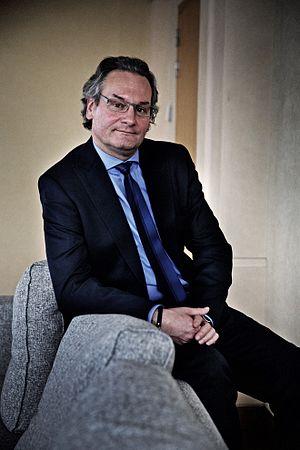
Jean-Pascal Labille
Jean-Pascal Labille, né le 23 février 1961 à Charleville-Mézières, est un mutualiste et homme politique belge, membre du Parti socialiste. Ancien ministre fédéral, il est actuellement secrétaire général de l'Union nationale des Mutualités socialistes - Solidaris.